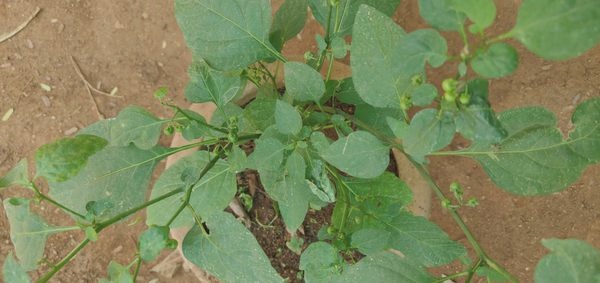
Plant: Nagadali